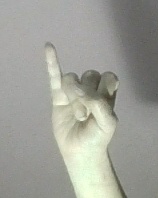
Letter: meem